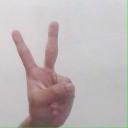
अक्षर: क